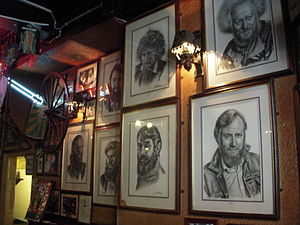
The Dubliners / Historie
Væg i O'Donoghue's Pub med skitser af The Dubliners.
Væggene i O'Donoghue's Pub er overalt fyldte med tegninger af bl.a. The Dubliners. April 2011
The Dubliners var en irsk folkemusikgruppe, der blev dannet i Dublin 1962. Bandet startede under navnet The Ronnie Drew Ballad Group, navngivet efter en af medlemmerne, men de skiftede kort efter navn til The Dubliners. Over gruppens 50-årige karriere er sammensætningen blevet ændret mange gange. Gruppens succes skyldtes ikke mindst forsangerne Luke Kelly og Ronnie Drew, som nu begge er døde. Bandet høstede international succes med deres livlige irske folkesange, traditionelle ballader og instrumentale numre. Bandet optrådte regelmæssigt på forskellige folkemusikscener i Dublin og London i begyndelsen af 1960'erne, indtil det fik skrevet kontrakt med pladeselskabet Major Minor i 1965 med hjælp fra Dominic Behan. Herefter fik de megen spilletid på specielt Radio Caroline og endte på Top of the Pops i 1967 med hitsene "Seven Drunken Nights" og "Black Velvet Band". De opførte ofte sange, der blev betragtet som kontroversielle på det tidspunkt, og gruppen blev derfor kritiseret af nogle folkemusik-puritanere og Irlands nationale tv-kanal RTÉ havde et uofficielt forbud mod deres musik i perioden 1967-71.